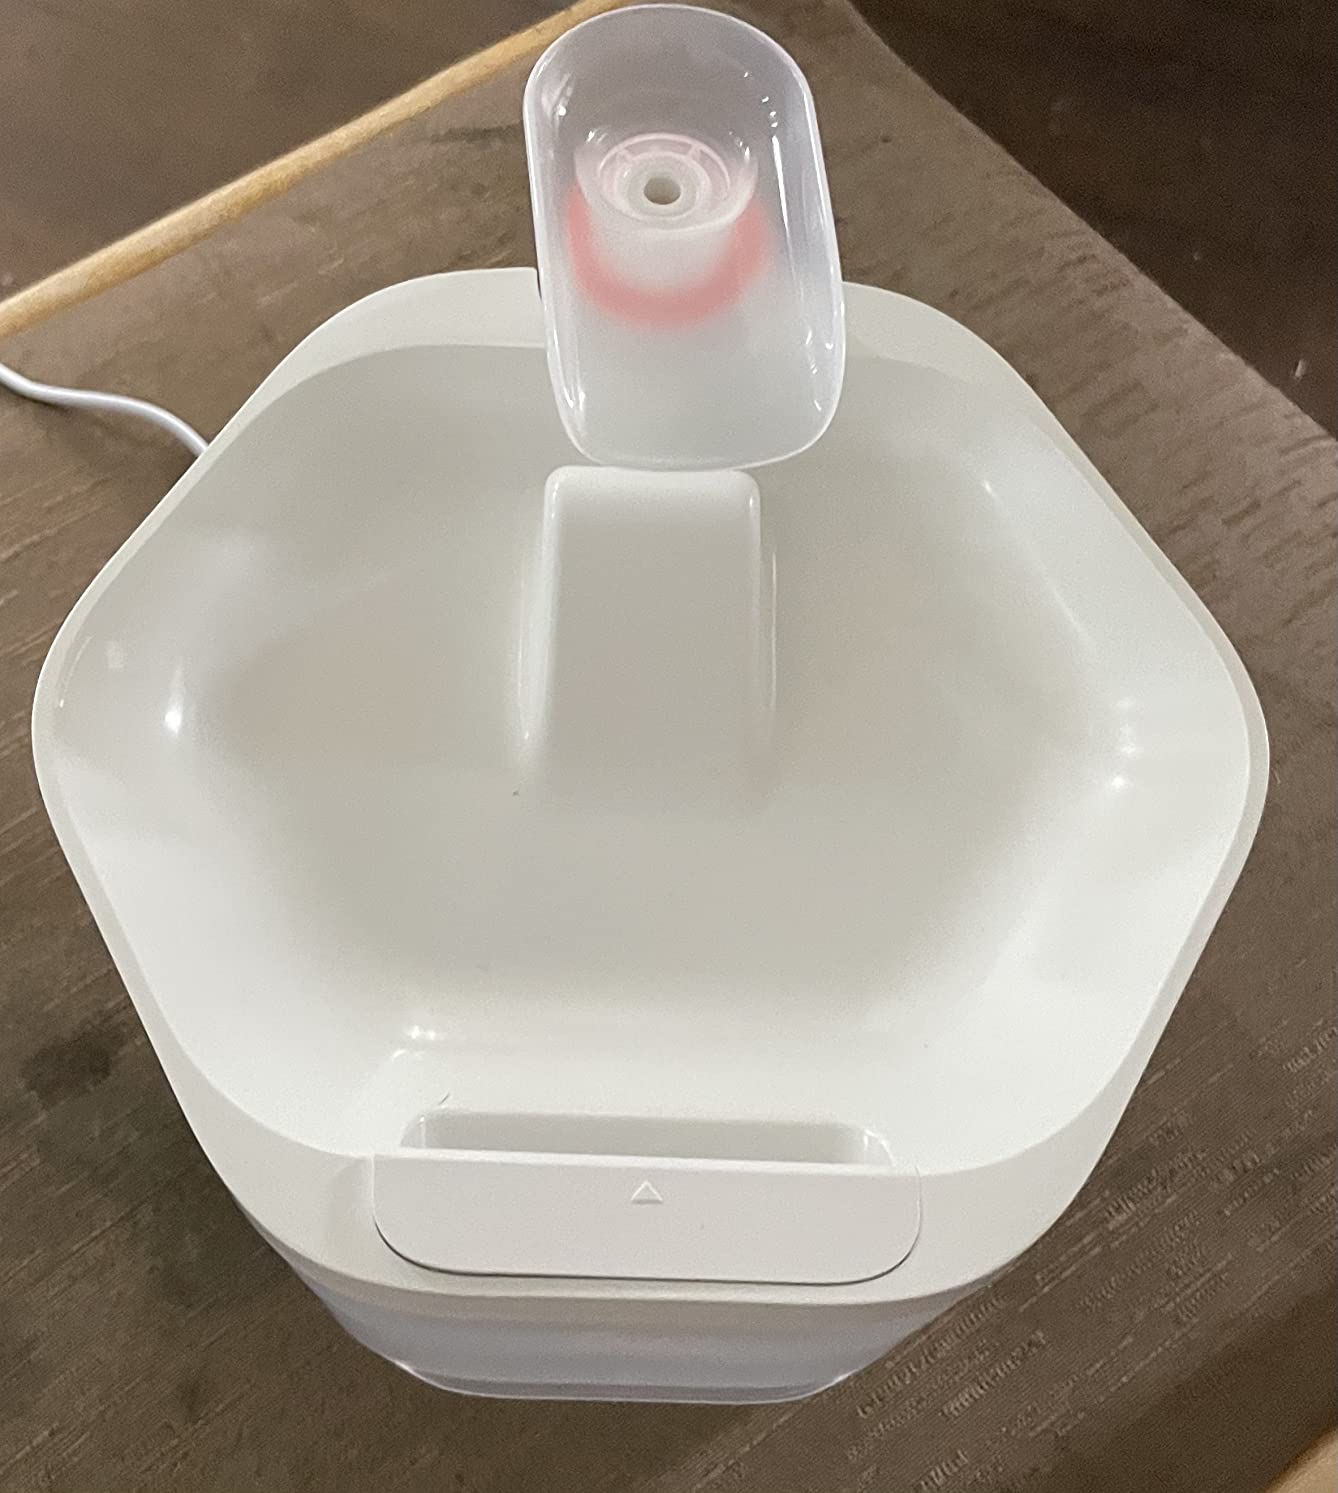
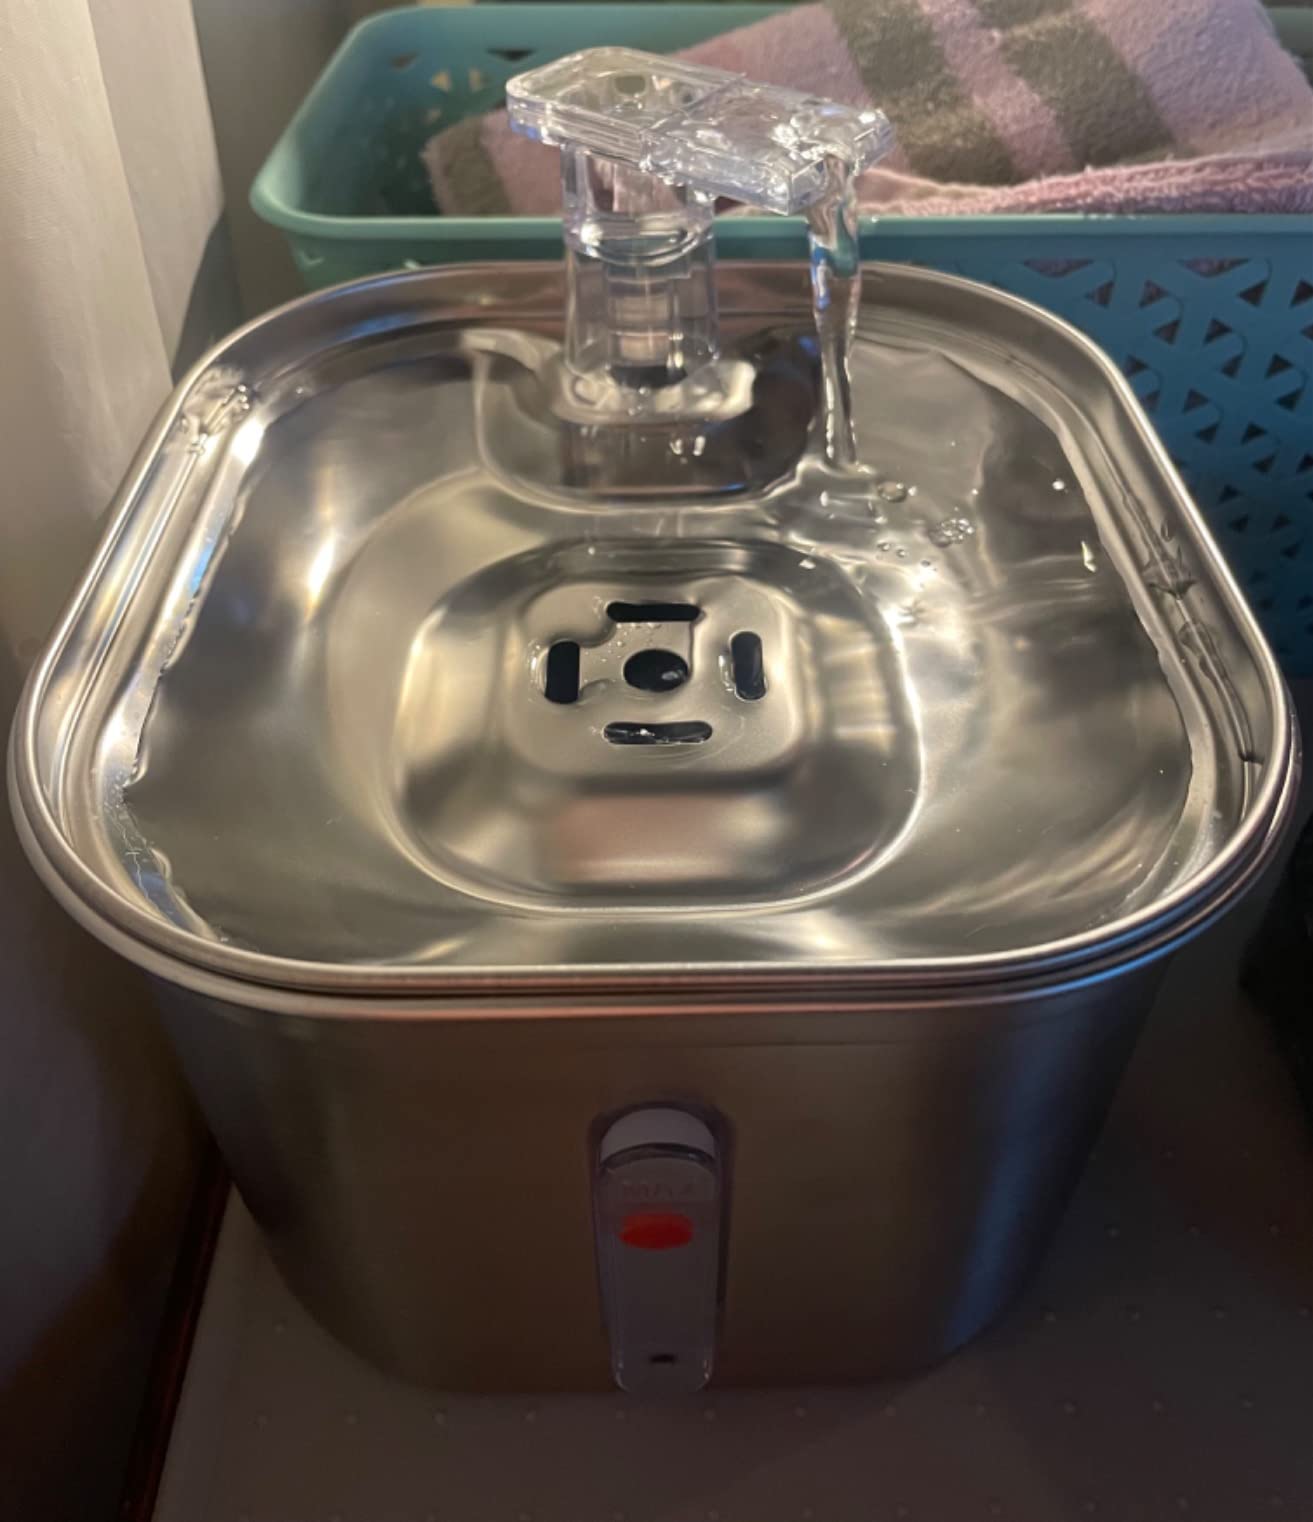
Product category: items_bowl
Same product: no